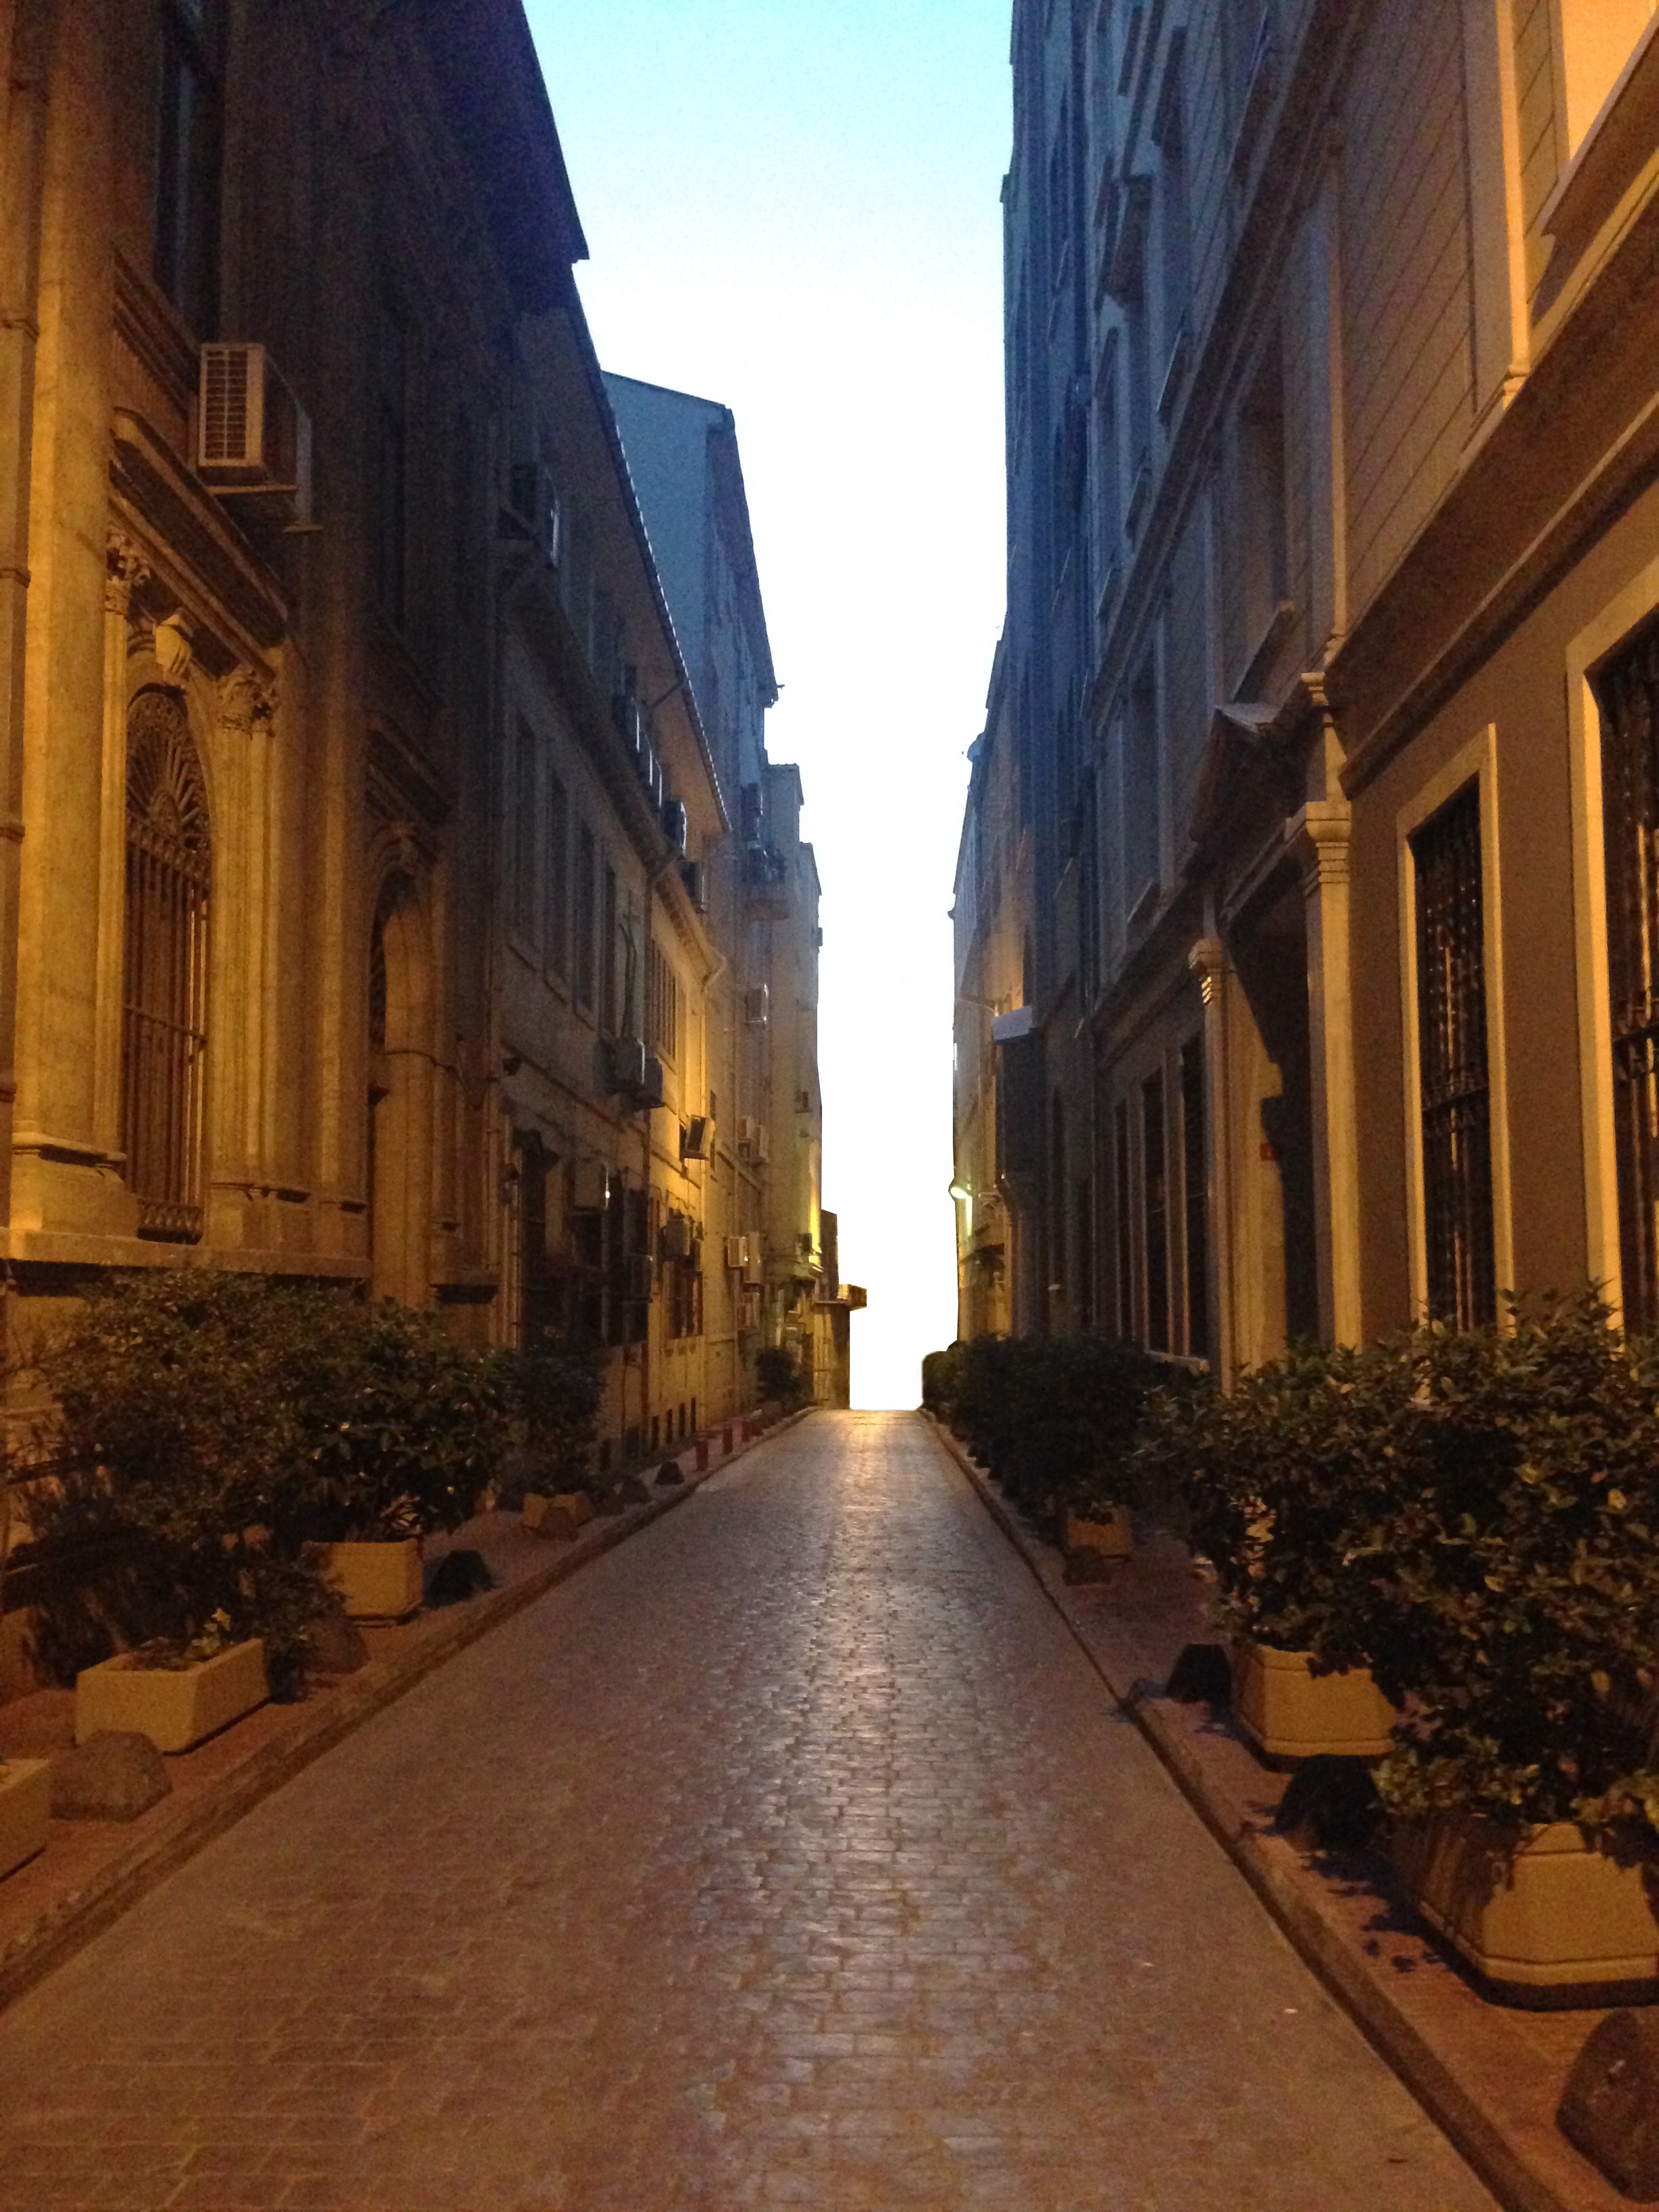
road, street, night, town, alley, city, cityscape, downtown, evening, facade, infrastructure, neighbourhood, urban area, human settlement, nonbuilding structure